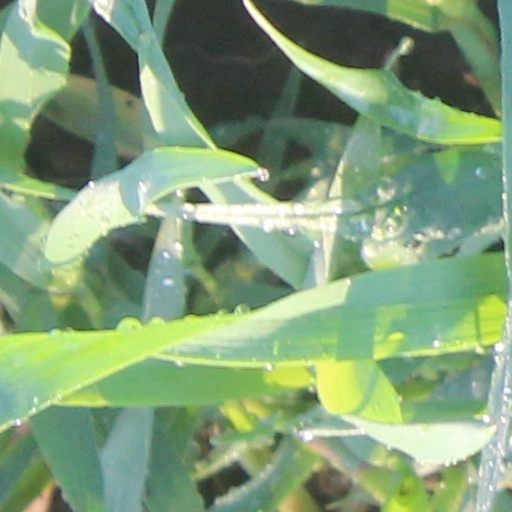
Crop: wheat